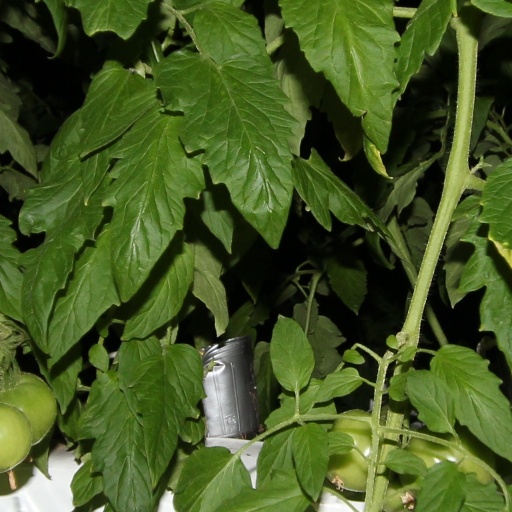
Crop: tomato